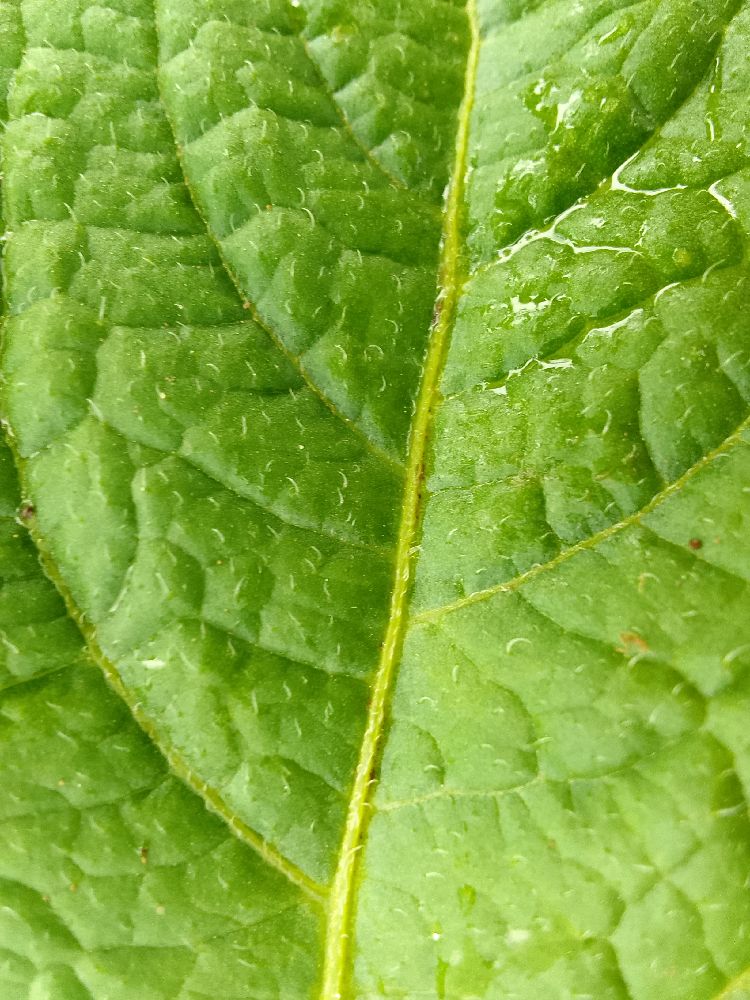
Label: Healthy